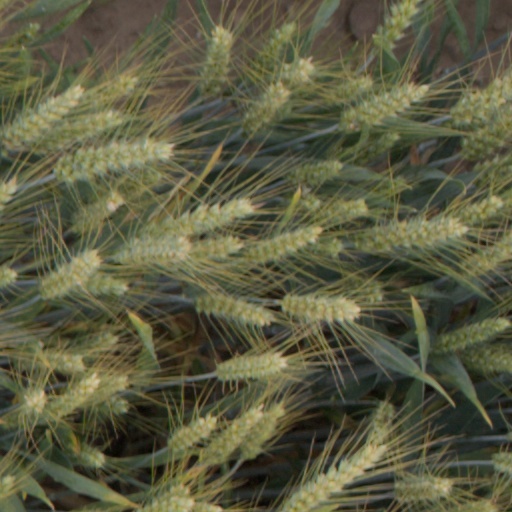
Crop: wheat